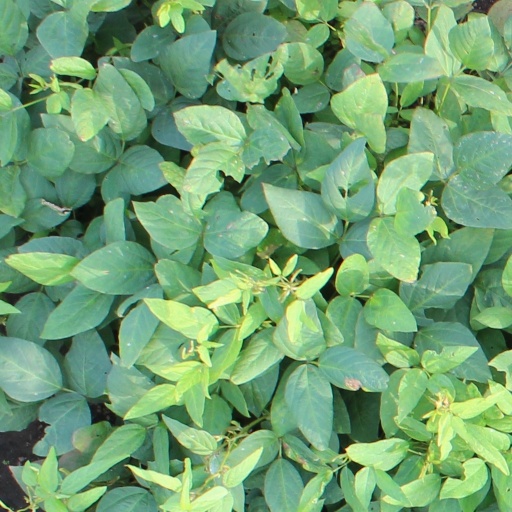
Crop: soybean